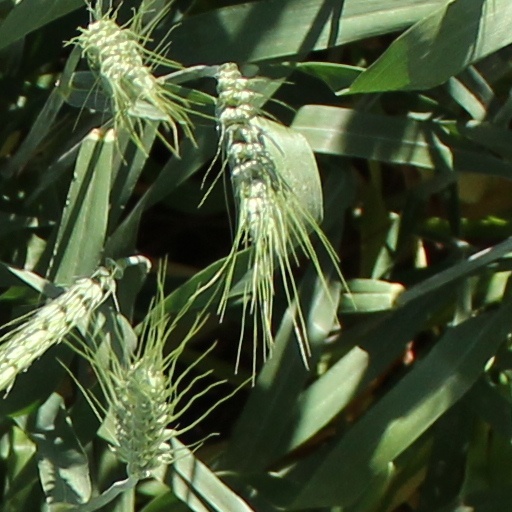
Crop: wheat